Sky position (RA, Dec in degrees): 319.092, -0.7303
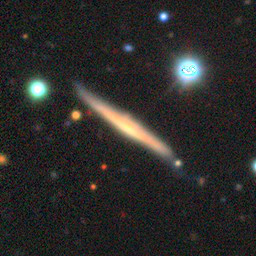
Galaxy morphology: Edge-on Galaxies without Bulge